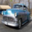
Label: automobile